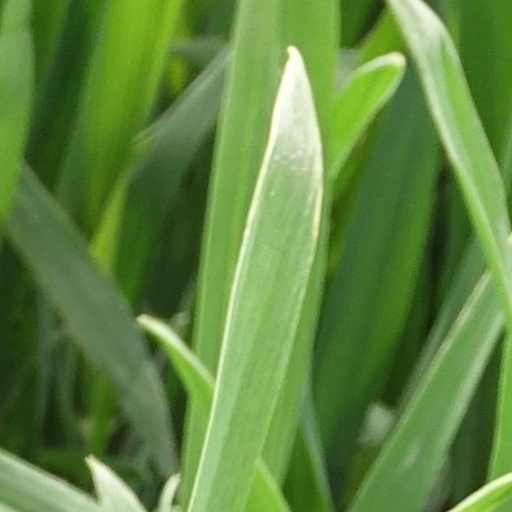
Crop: wheat